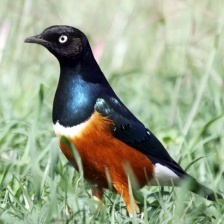
Species: SUPERB STARLING
Scientific name: LAMPROTORNIS SUPERBUS